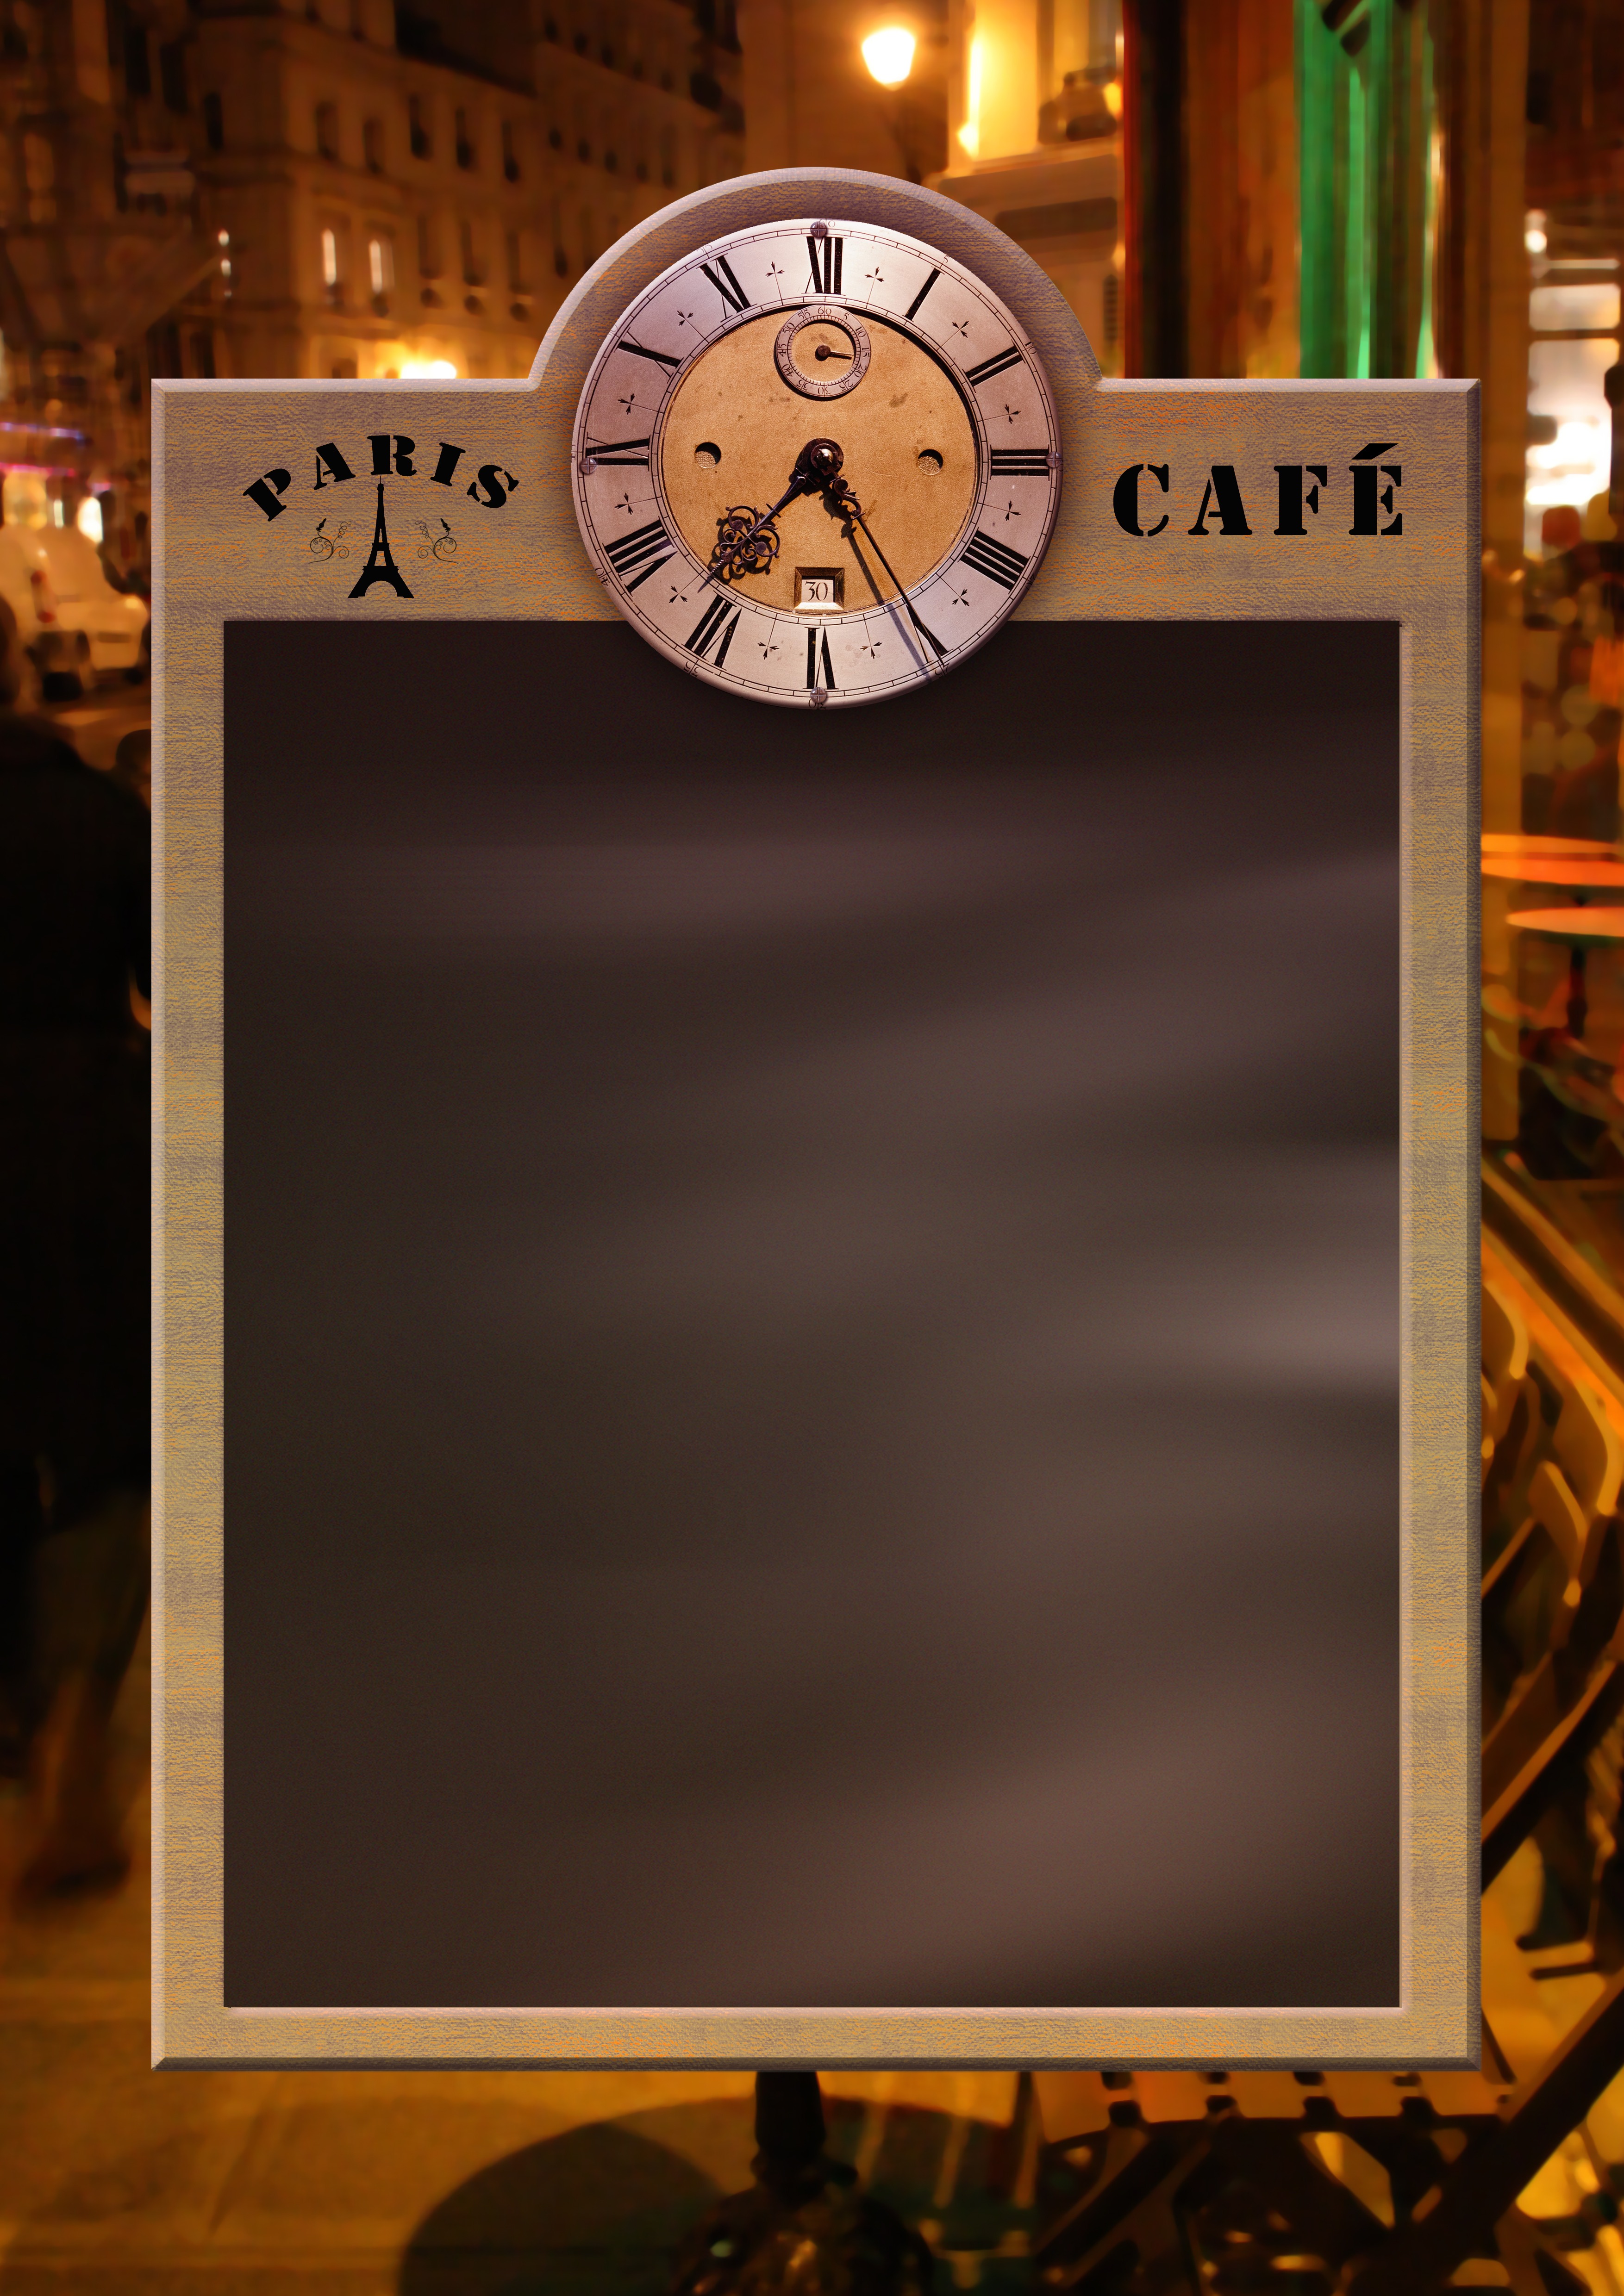
cafe, board, wood, clock, restaurant, bar, menu, blackboard, note, label, design, picture frame, information, info, enter, own label